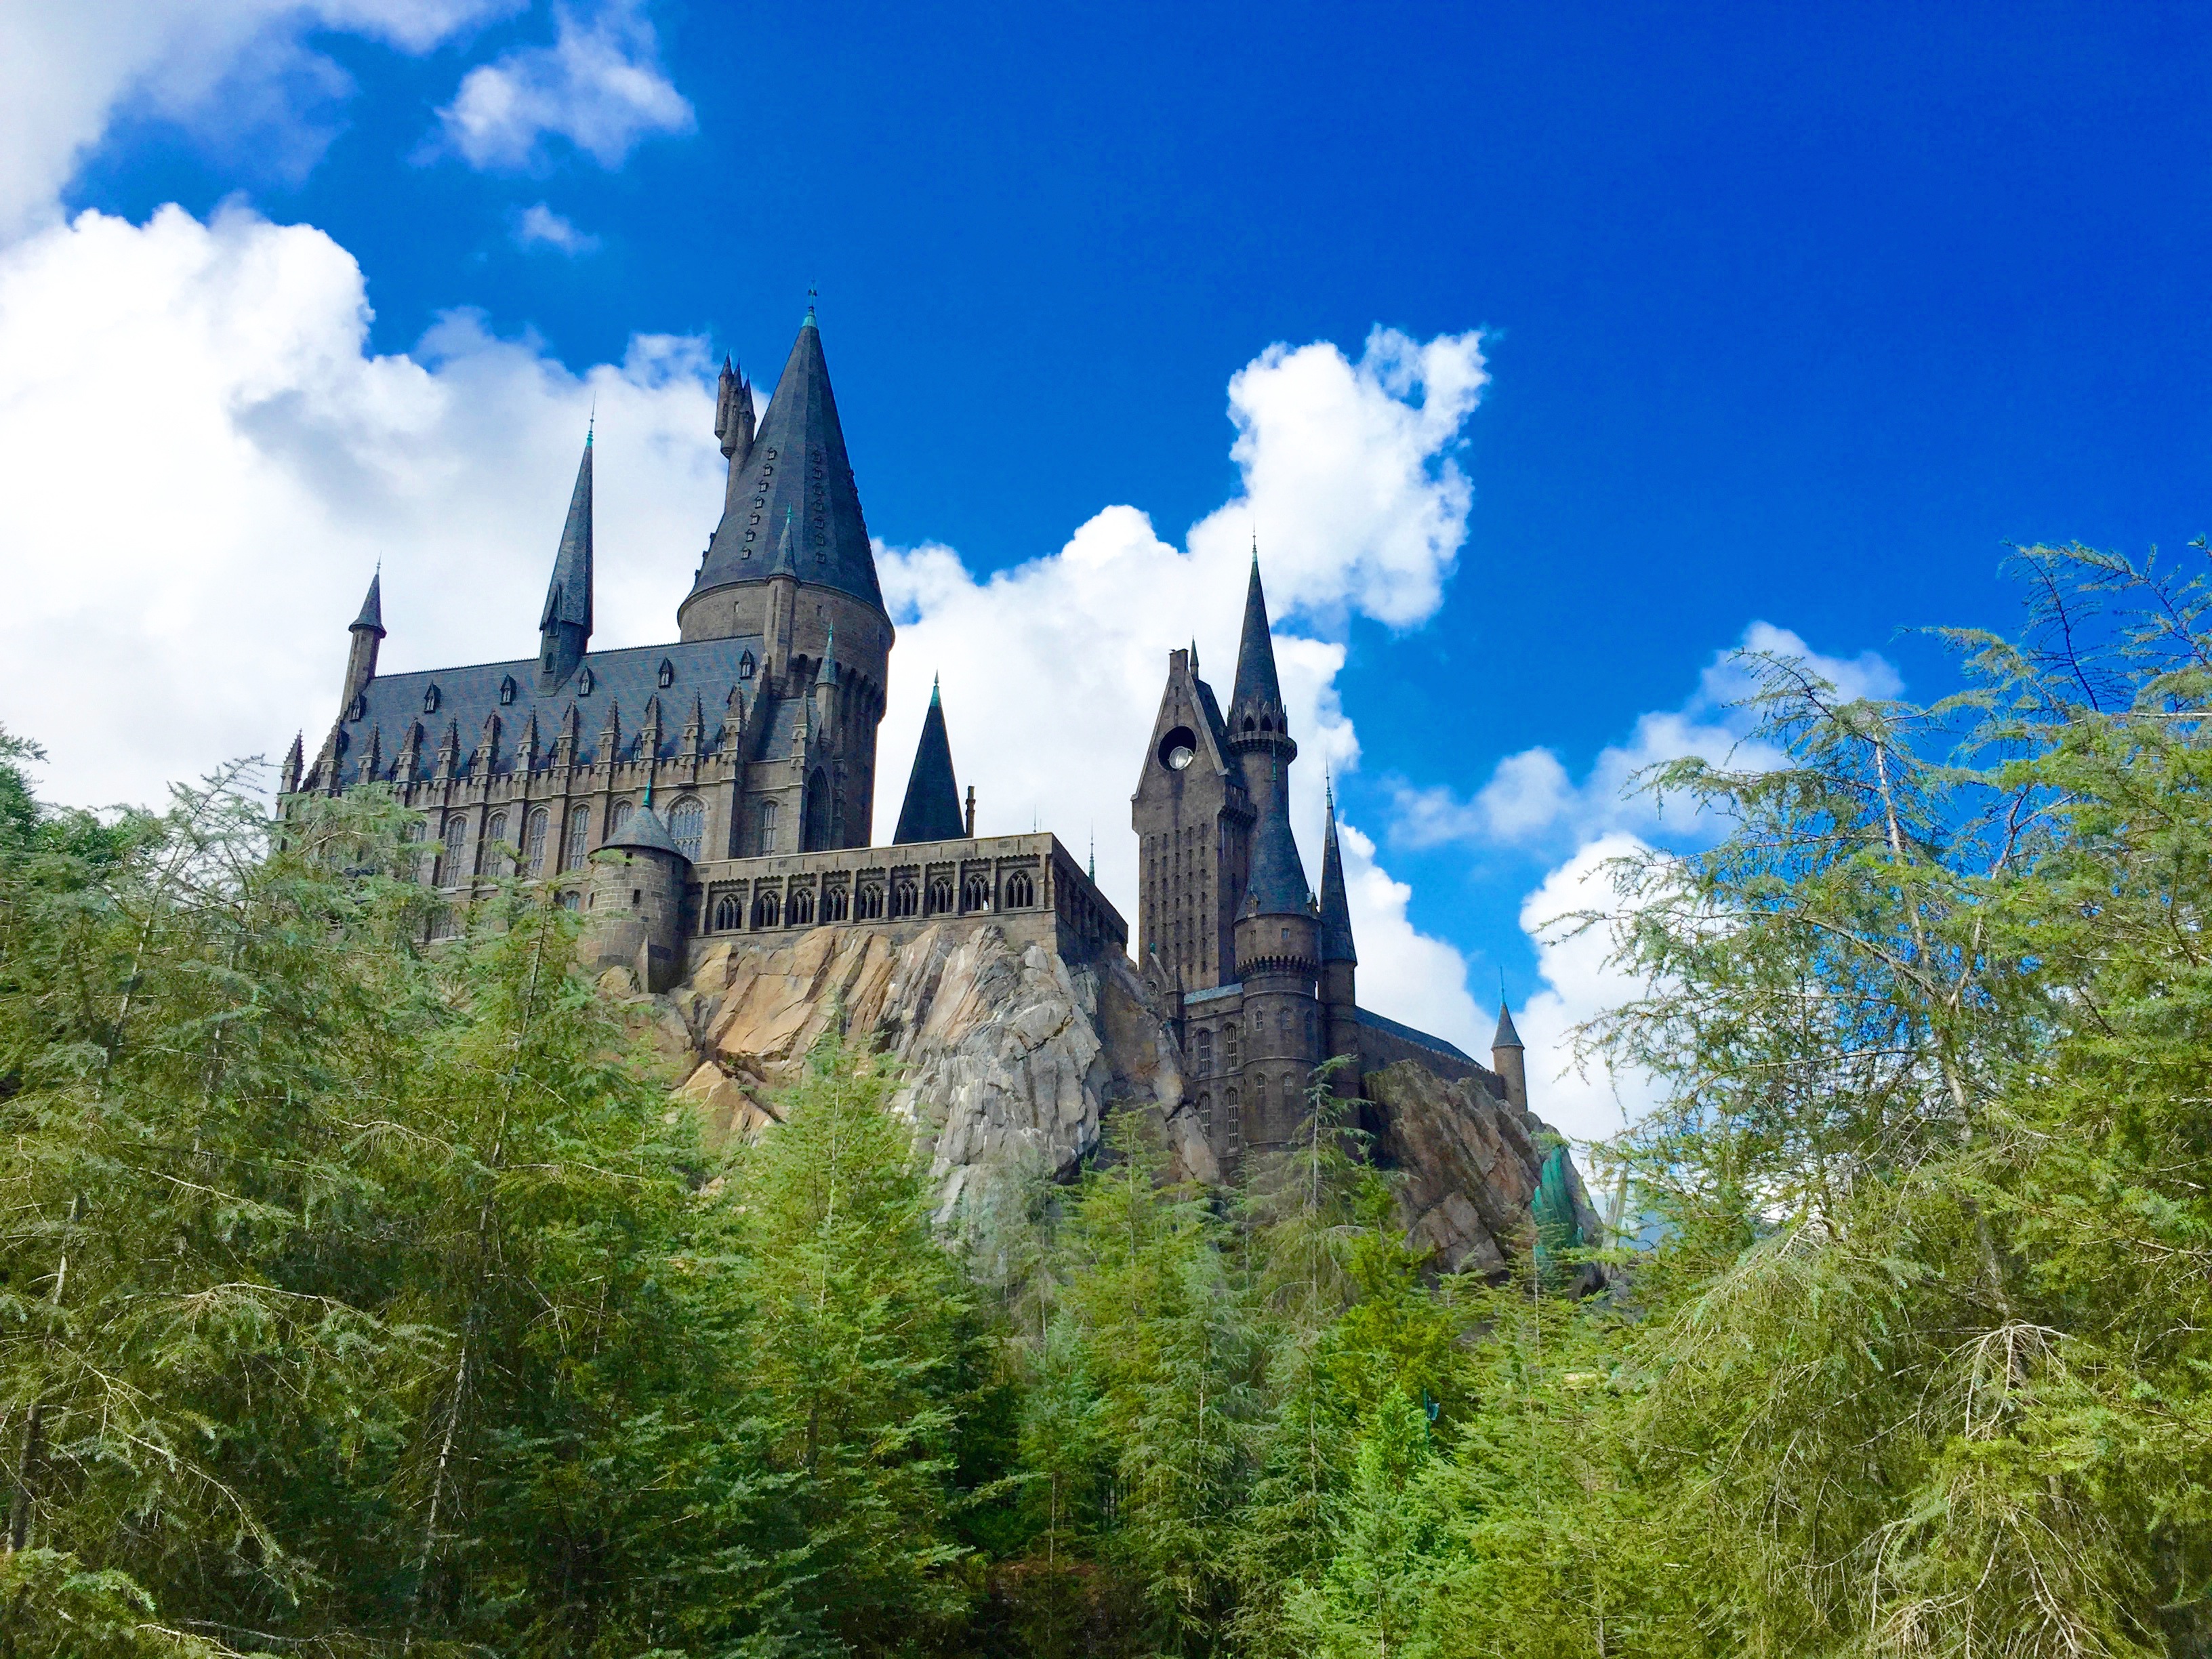
building, chateau, mountain range, castle, landmark, tourism, monastery, tours, historic site